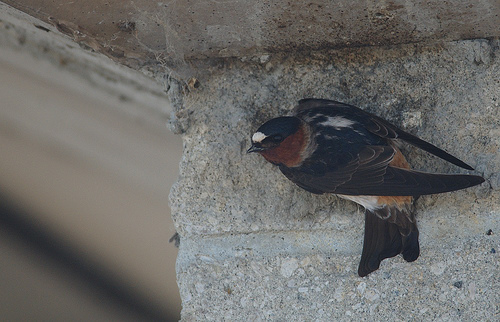
this bird seems to be a medium size bird with very unique colors there is reddish brown, black, white, gray and gold/light brown color towards the backend of the bird this bird has a very small beak large eyes for its size and very long wingsthe bird has a black eyering and a black crown that has white.
the bird has a black covert and crown with brown throat and cheek area.
a small bird with a very short black bill and a white patch between the eyes.
this is a black bird with a brown throat and a black head.
this bird is black with red and has a very short beak.
this bird is black with red and has a very short beak.
this small black bird has a white flank and superciliary marking, brown throat and rump, and a very small, pointed black bill.
the head and wings are a dark blue with a maroon throat area along with a light orange above the tail and a short pointy beak.
this bird is black with red and has a very short beak.
Species: Cliff Swallow